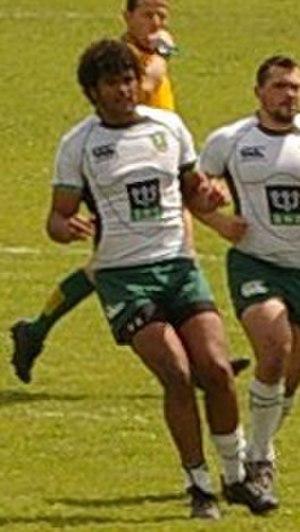
Anthony Coletta, né le 25 avril 1989 à Paris, est un joueur français de rugby à XV qui évolue aux postes de troisième ligne aile et de deuxième ligne.